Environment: real
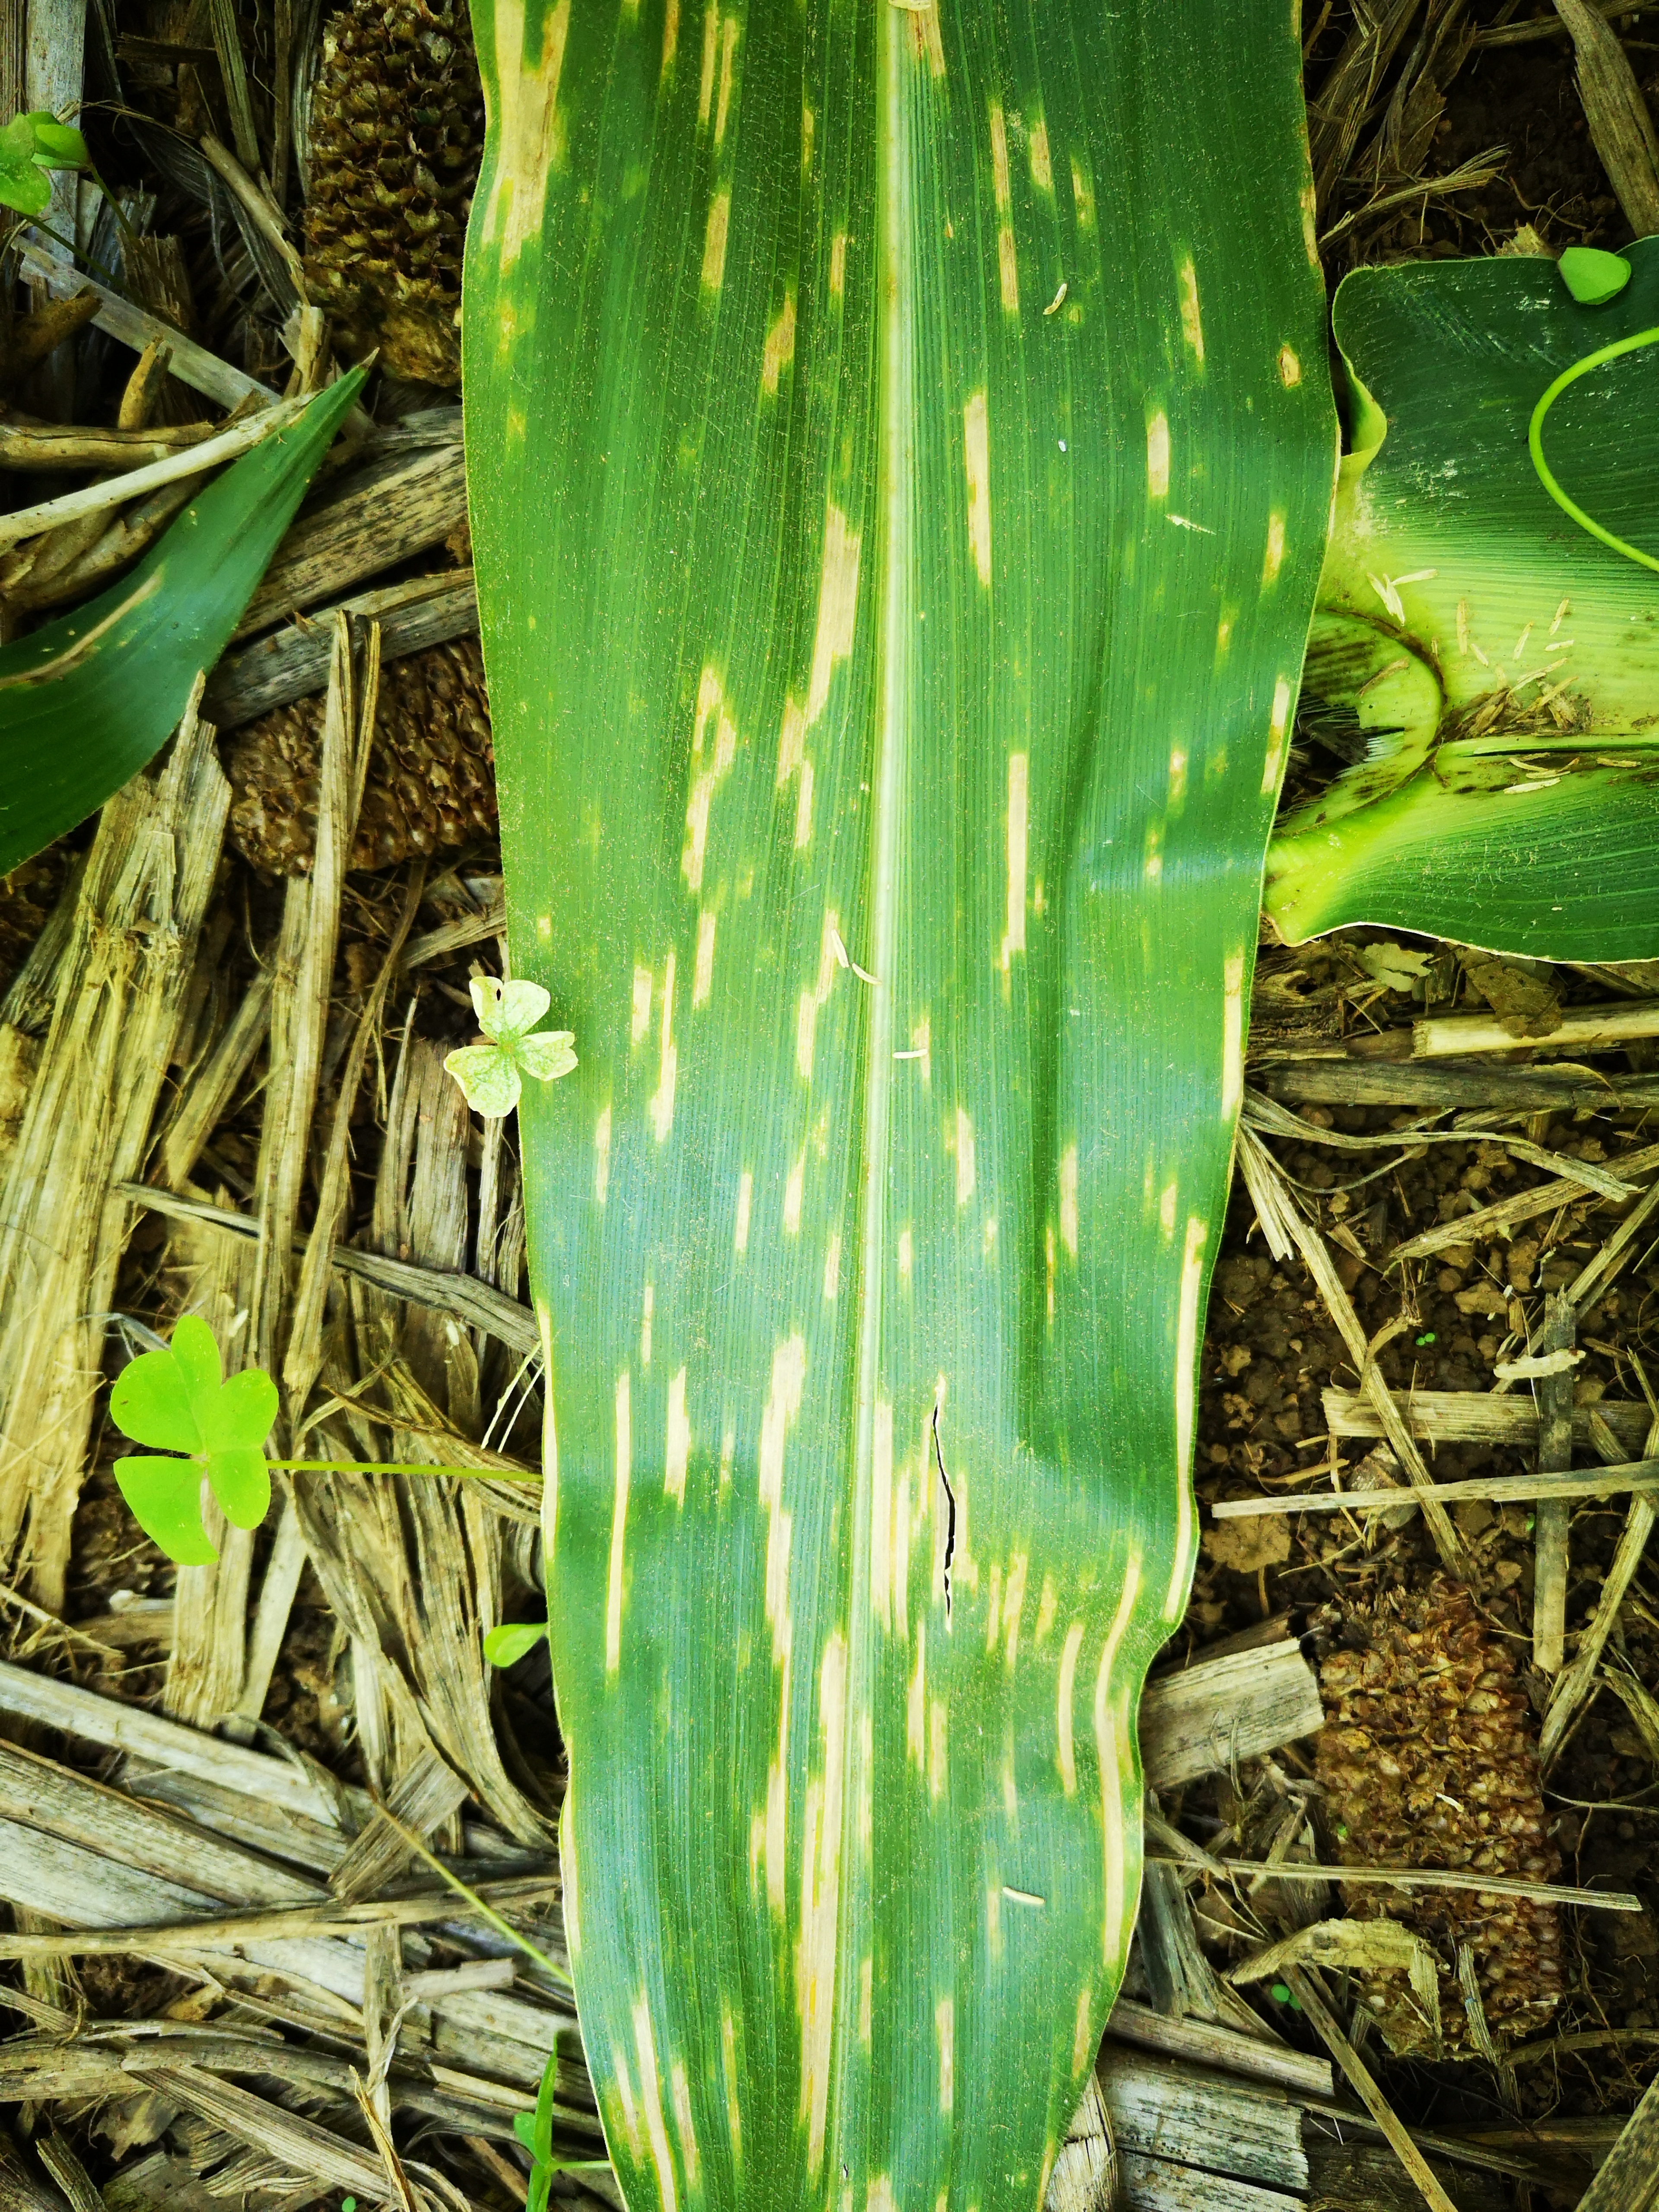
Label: gray_leaf_spot